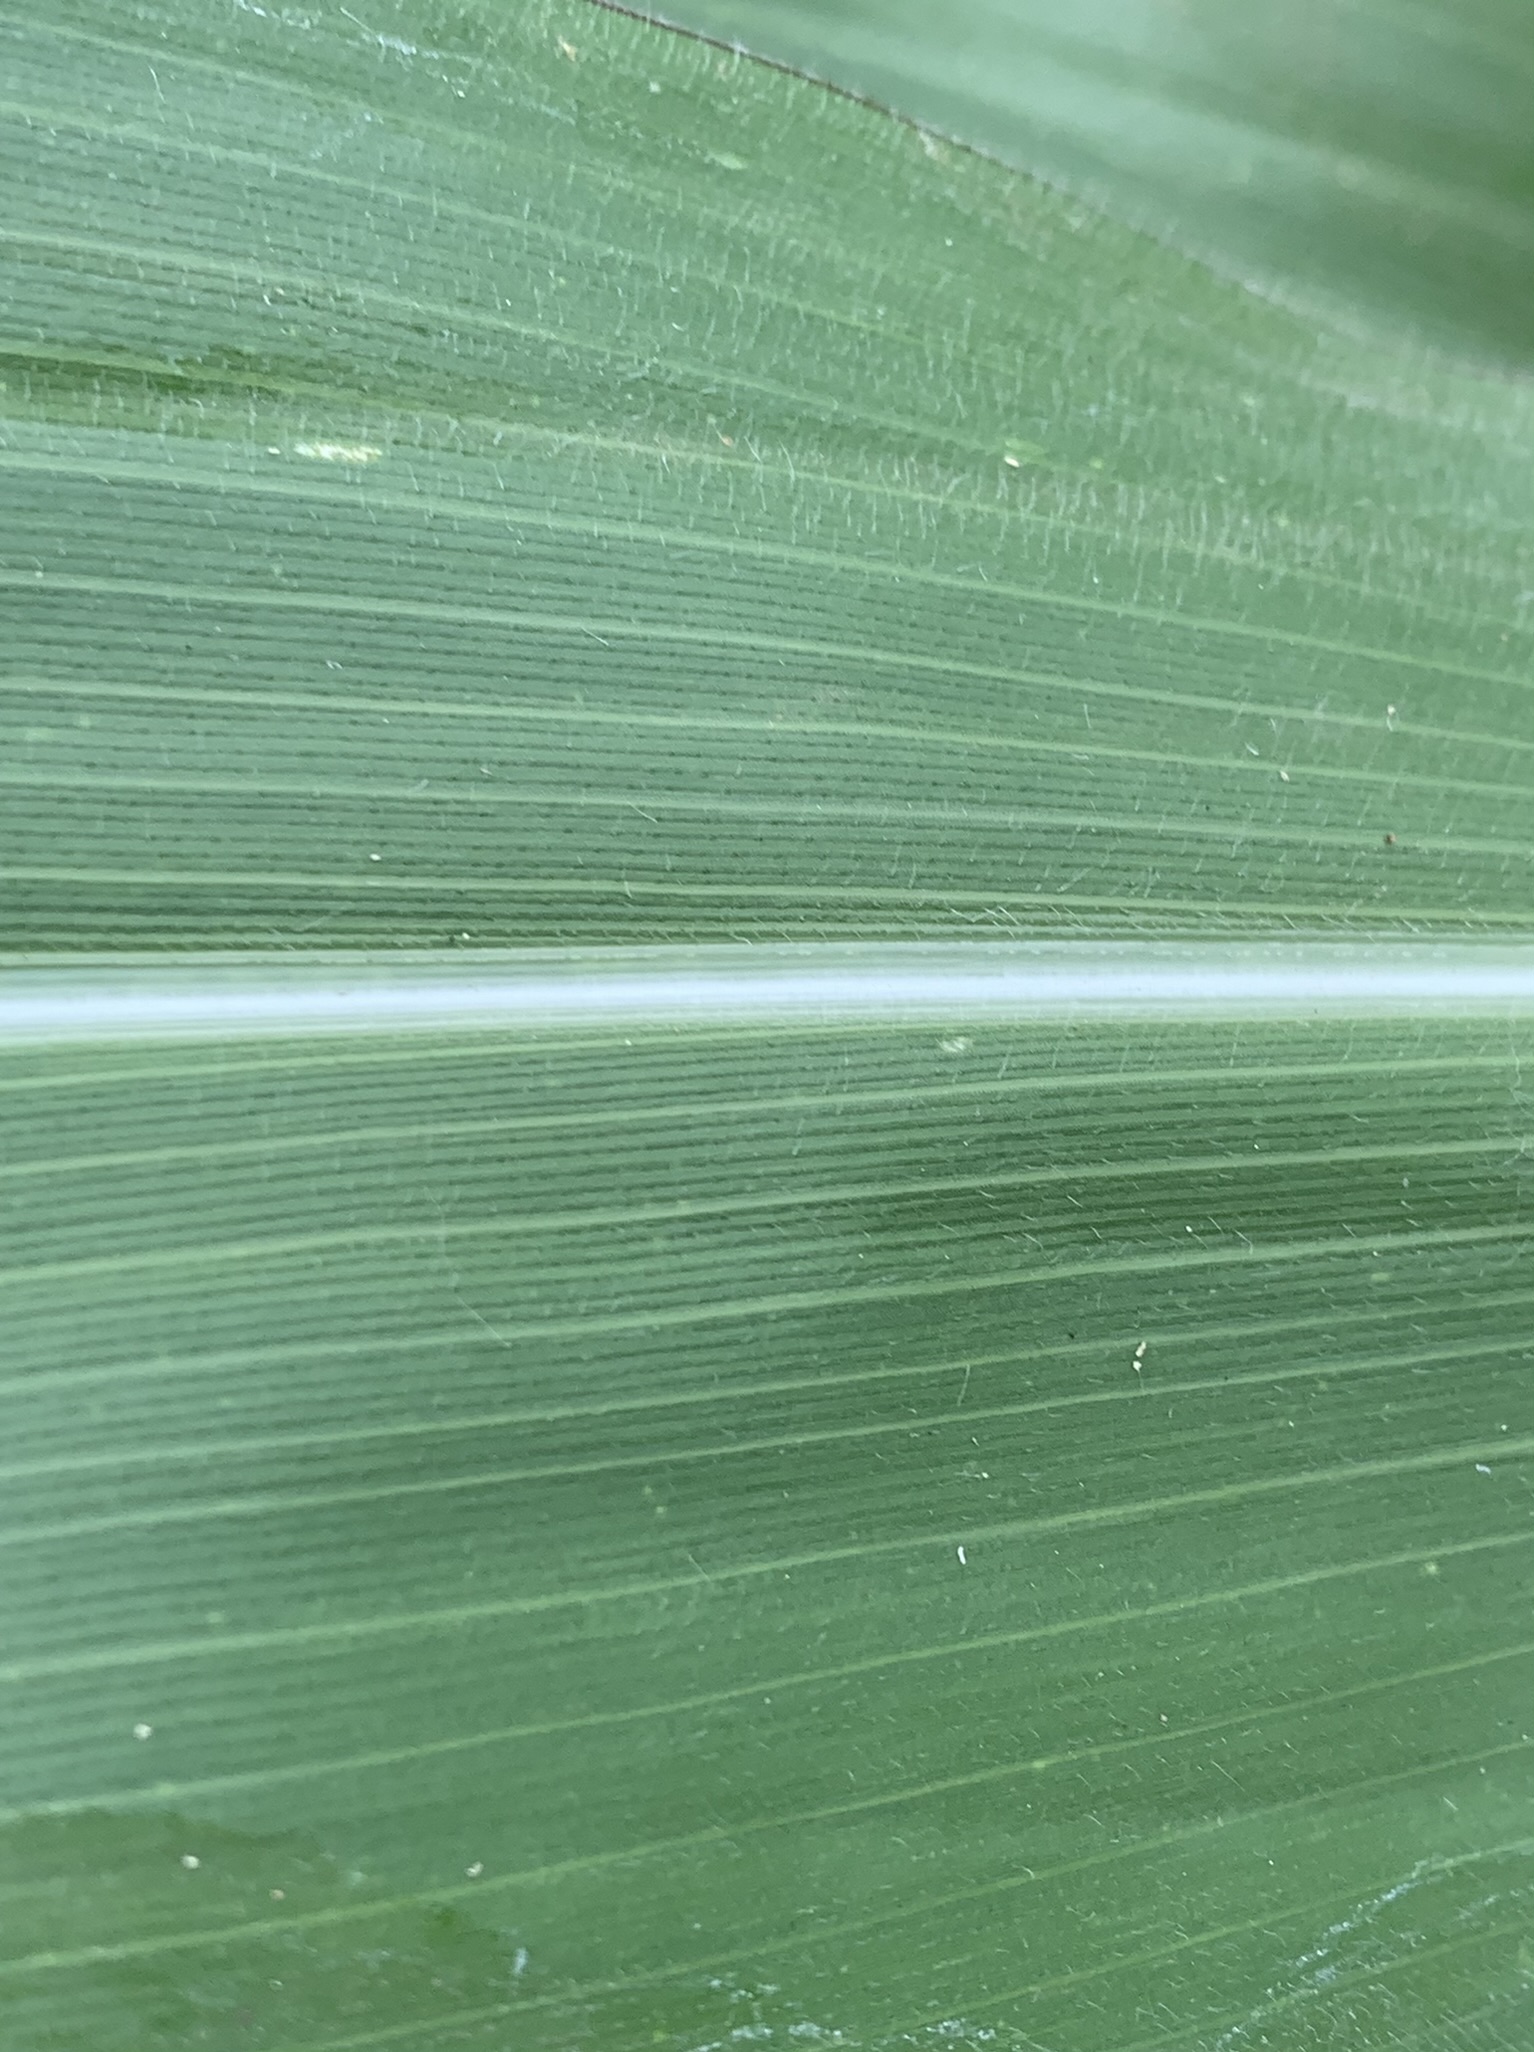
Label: Healthy